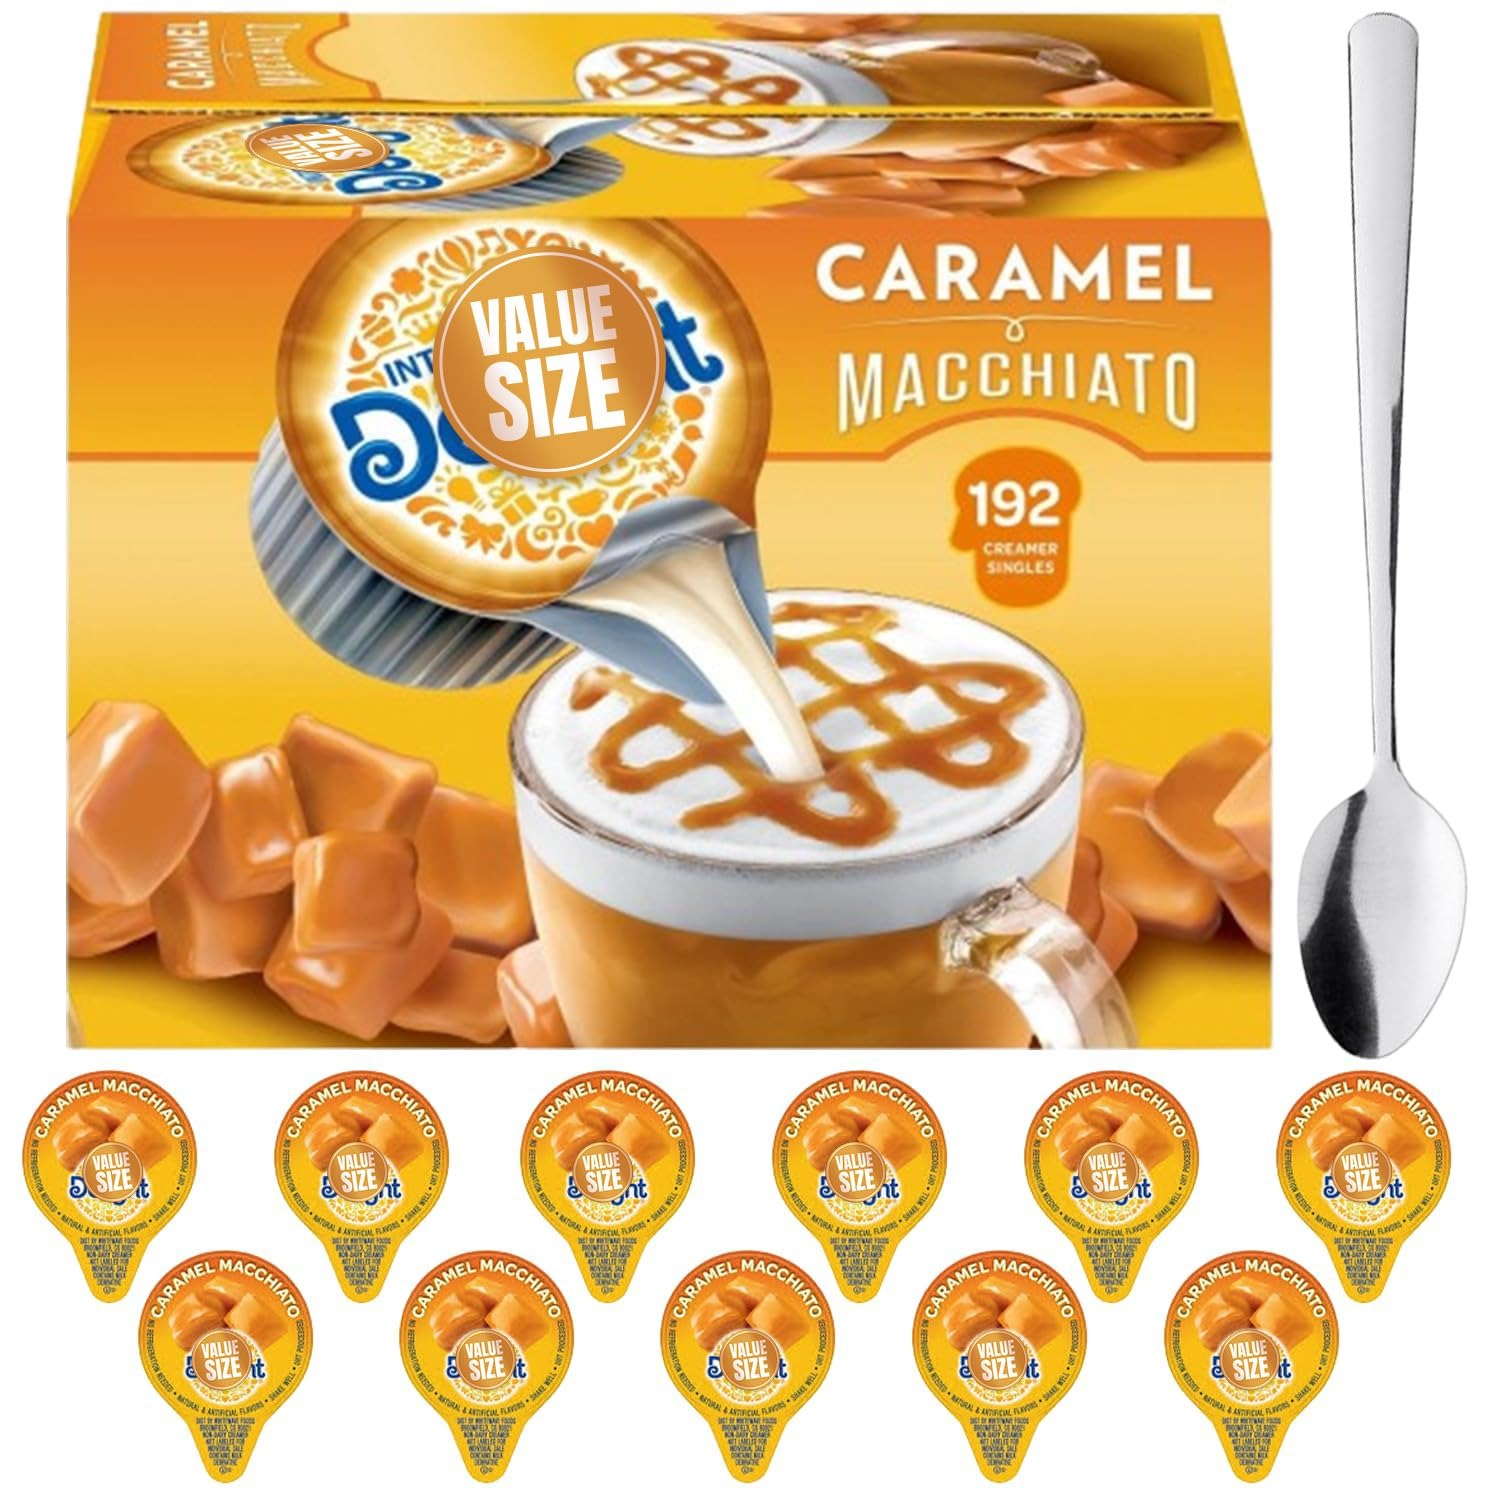
Item Name: Generic Caramel Macchiato Creamer Singles, 192 Creamer Singles Included Great for Offices, Restaurants, Coffee, Bar, Gift and Homes, Plus Spoon Perfect for Mixing
Value: 82.56
Unit: Fl Oz

Price: 34.97